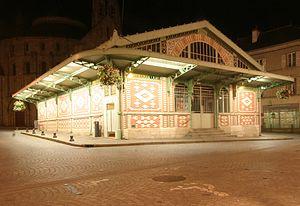
Les halles de basse-ville à Quimperlé.
Quimperlé [kɛ̃pɛʁle] est une commune française, située dans le département du Finistère en région Bretagne.